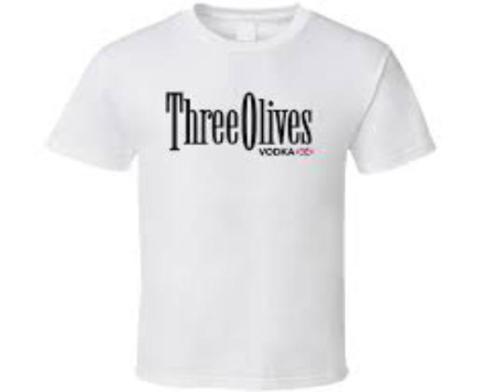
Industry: Food